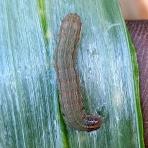
Crop: Onion
Condition: caterpillar-p